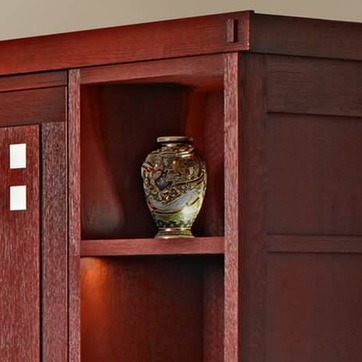
Material: ceramic